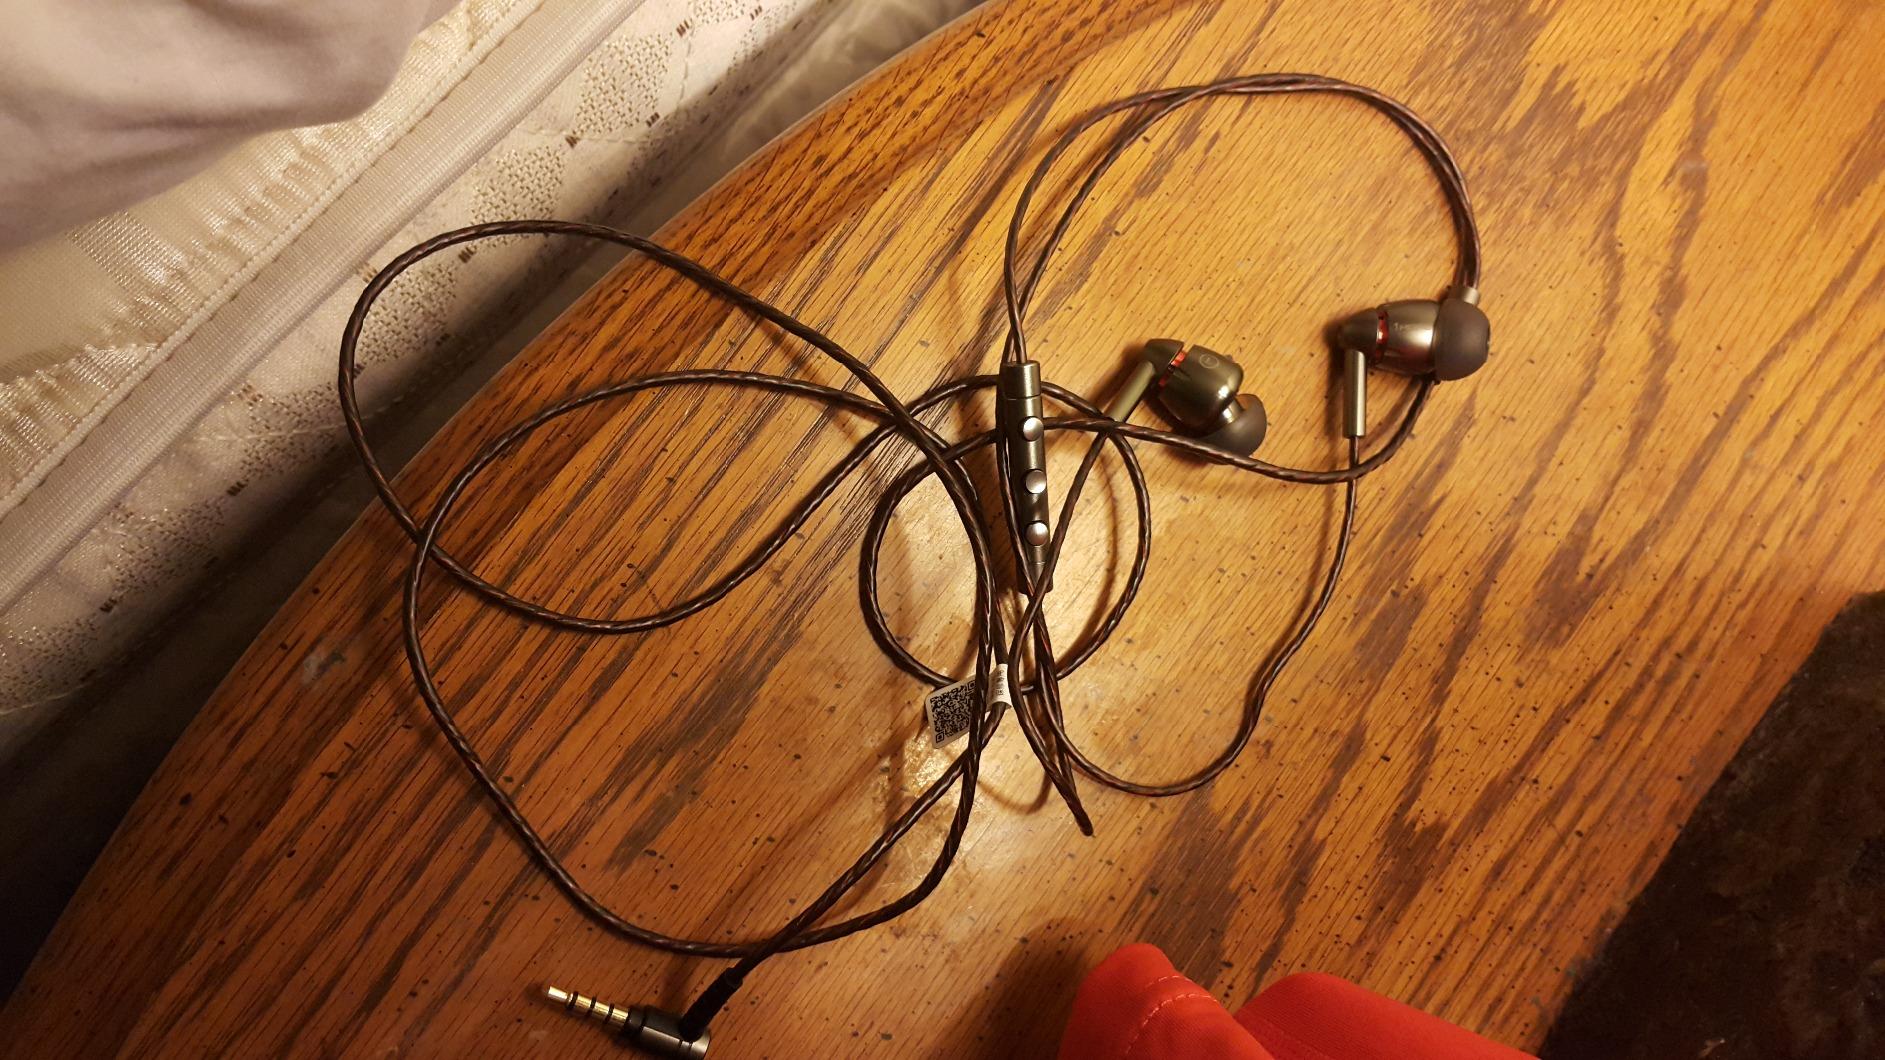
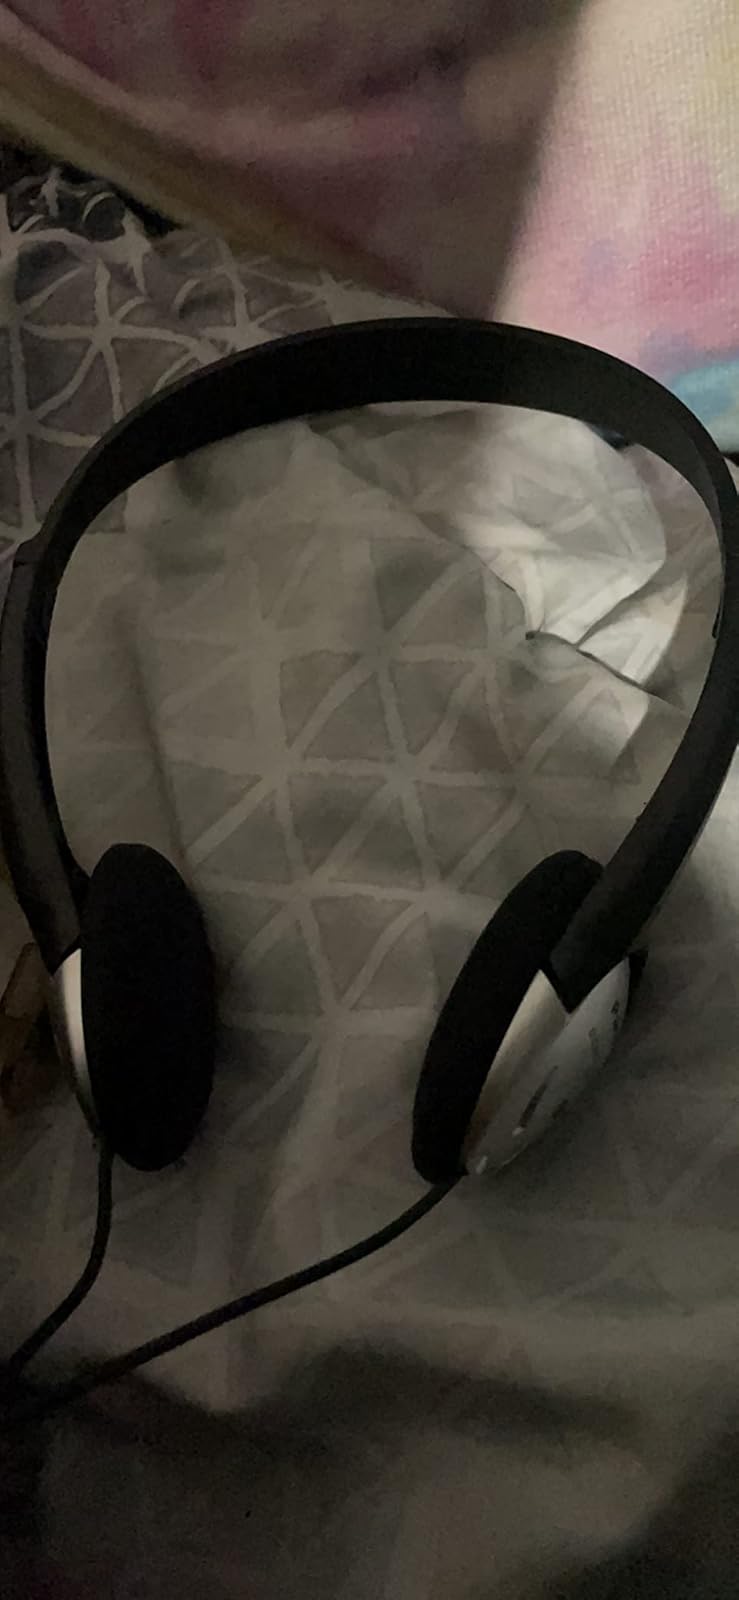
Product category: headphones
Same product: no